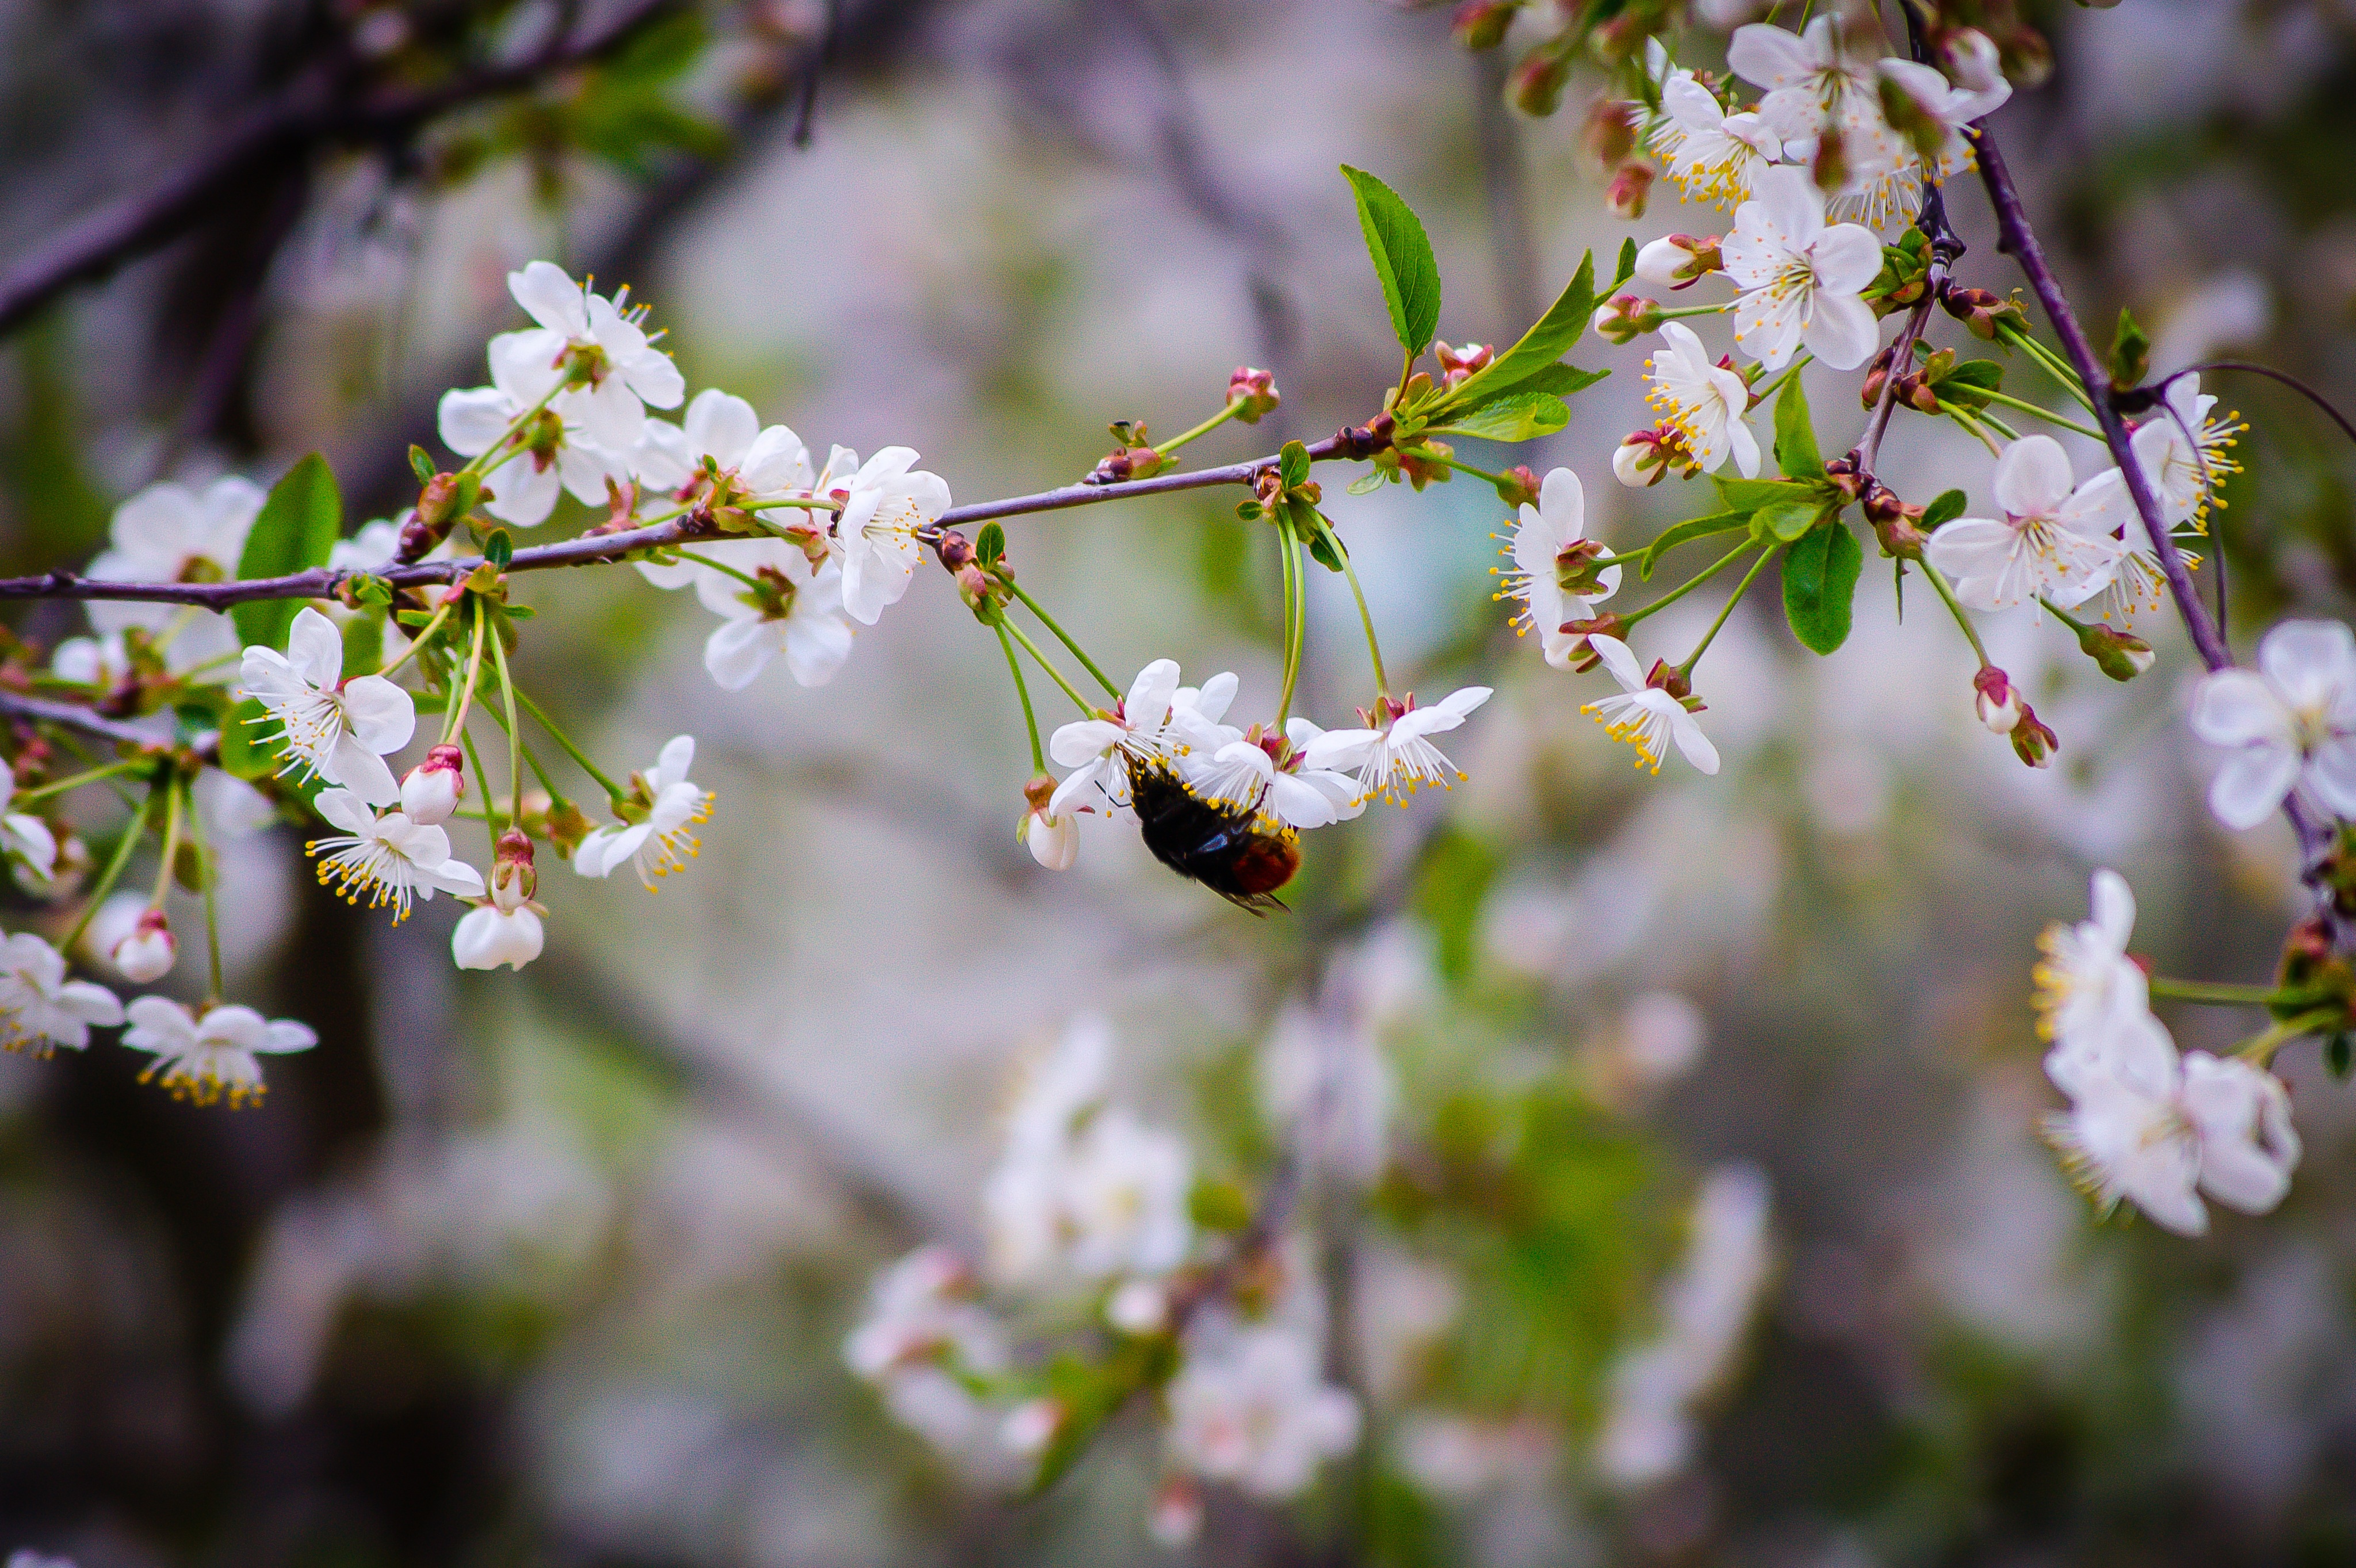
tree, nature, branch, blossom, plant, fruit, leaf, flower, bloom, pollination, food, spring, produce, botany, flora, season, cherry blossom, close up, shrub, bee, sakura, bumblebee, cherry, macro photography, white flowers, flowering plant, rose family, cherry blossoms, land plant